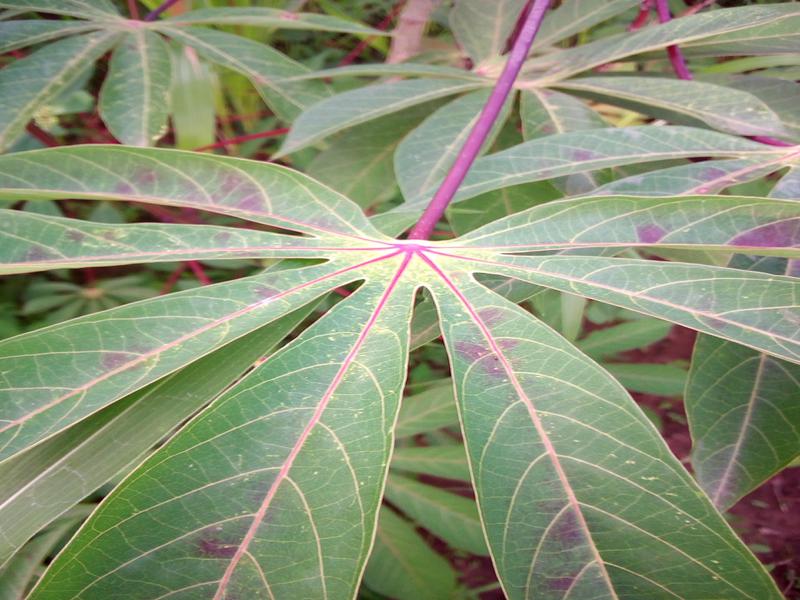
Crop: cassava
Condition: green_mottle